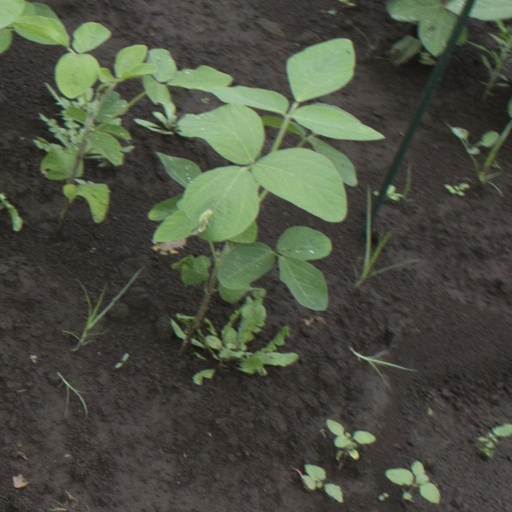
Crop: soybean